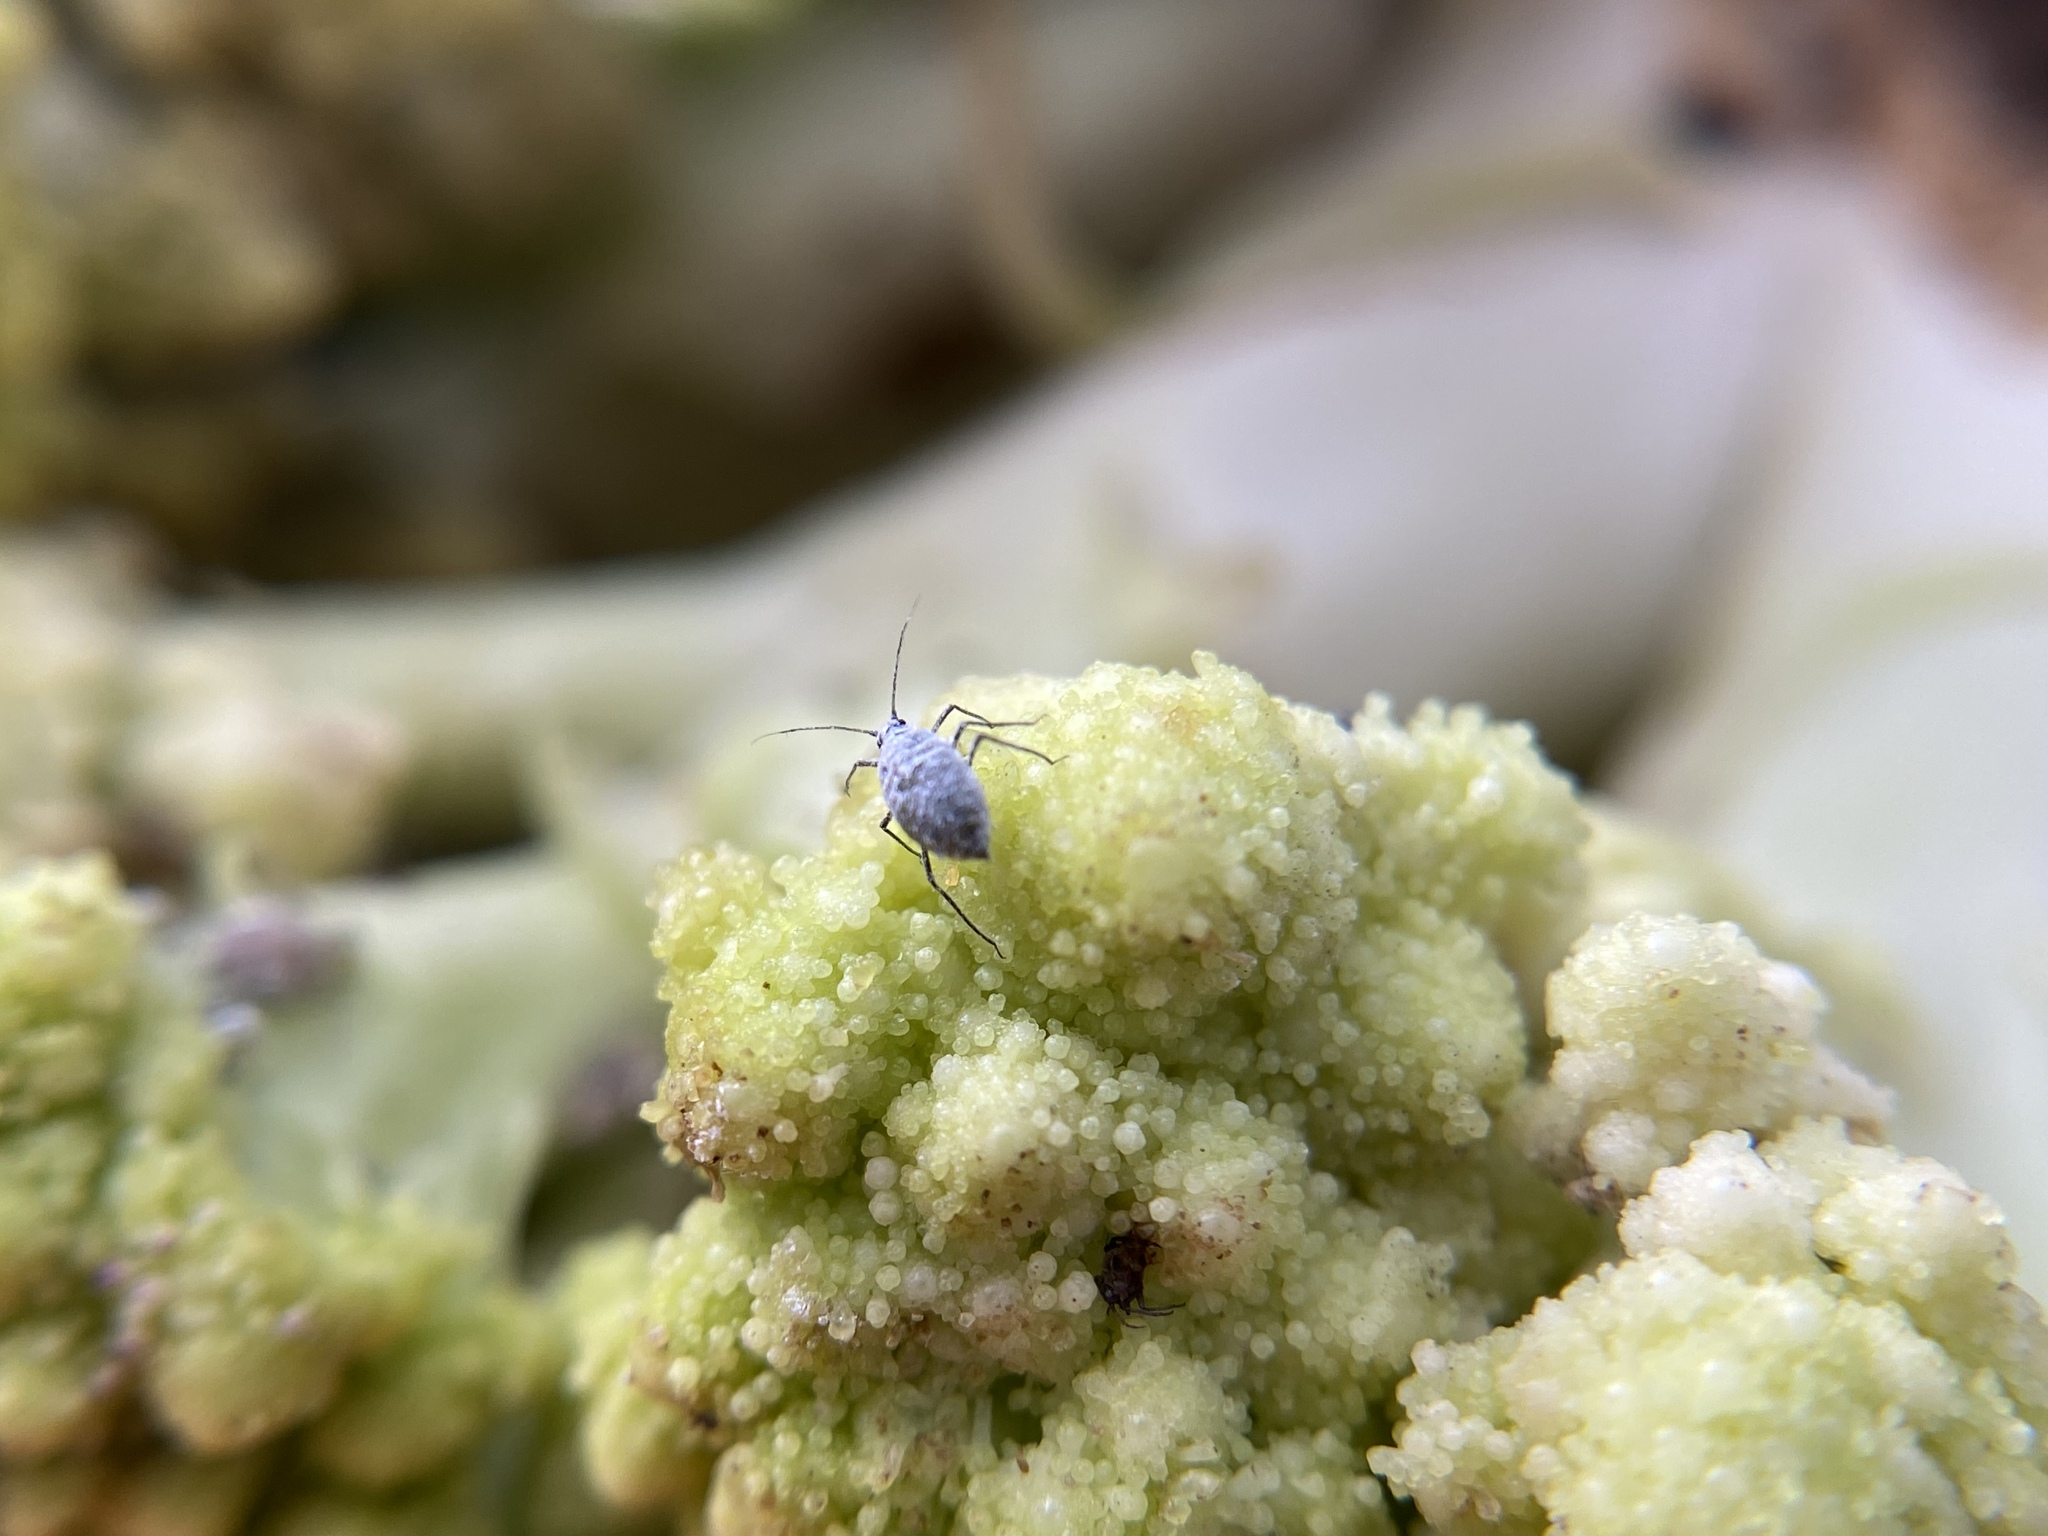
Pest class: cabbage_aphid